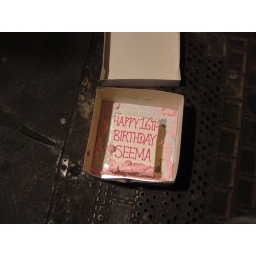
birthday cake found in street